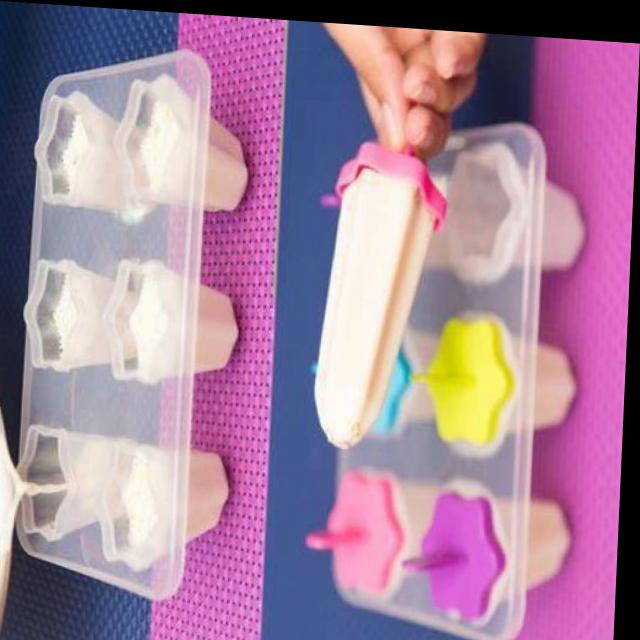
Dish: kulfi